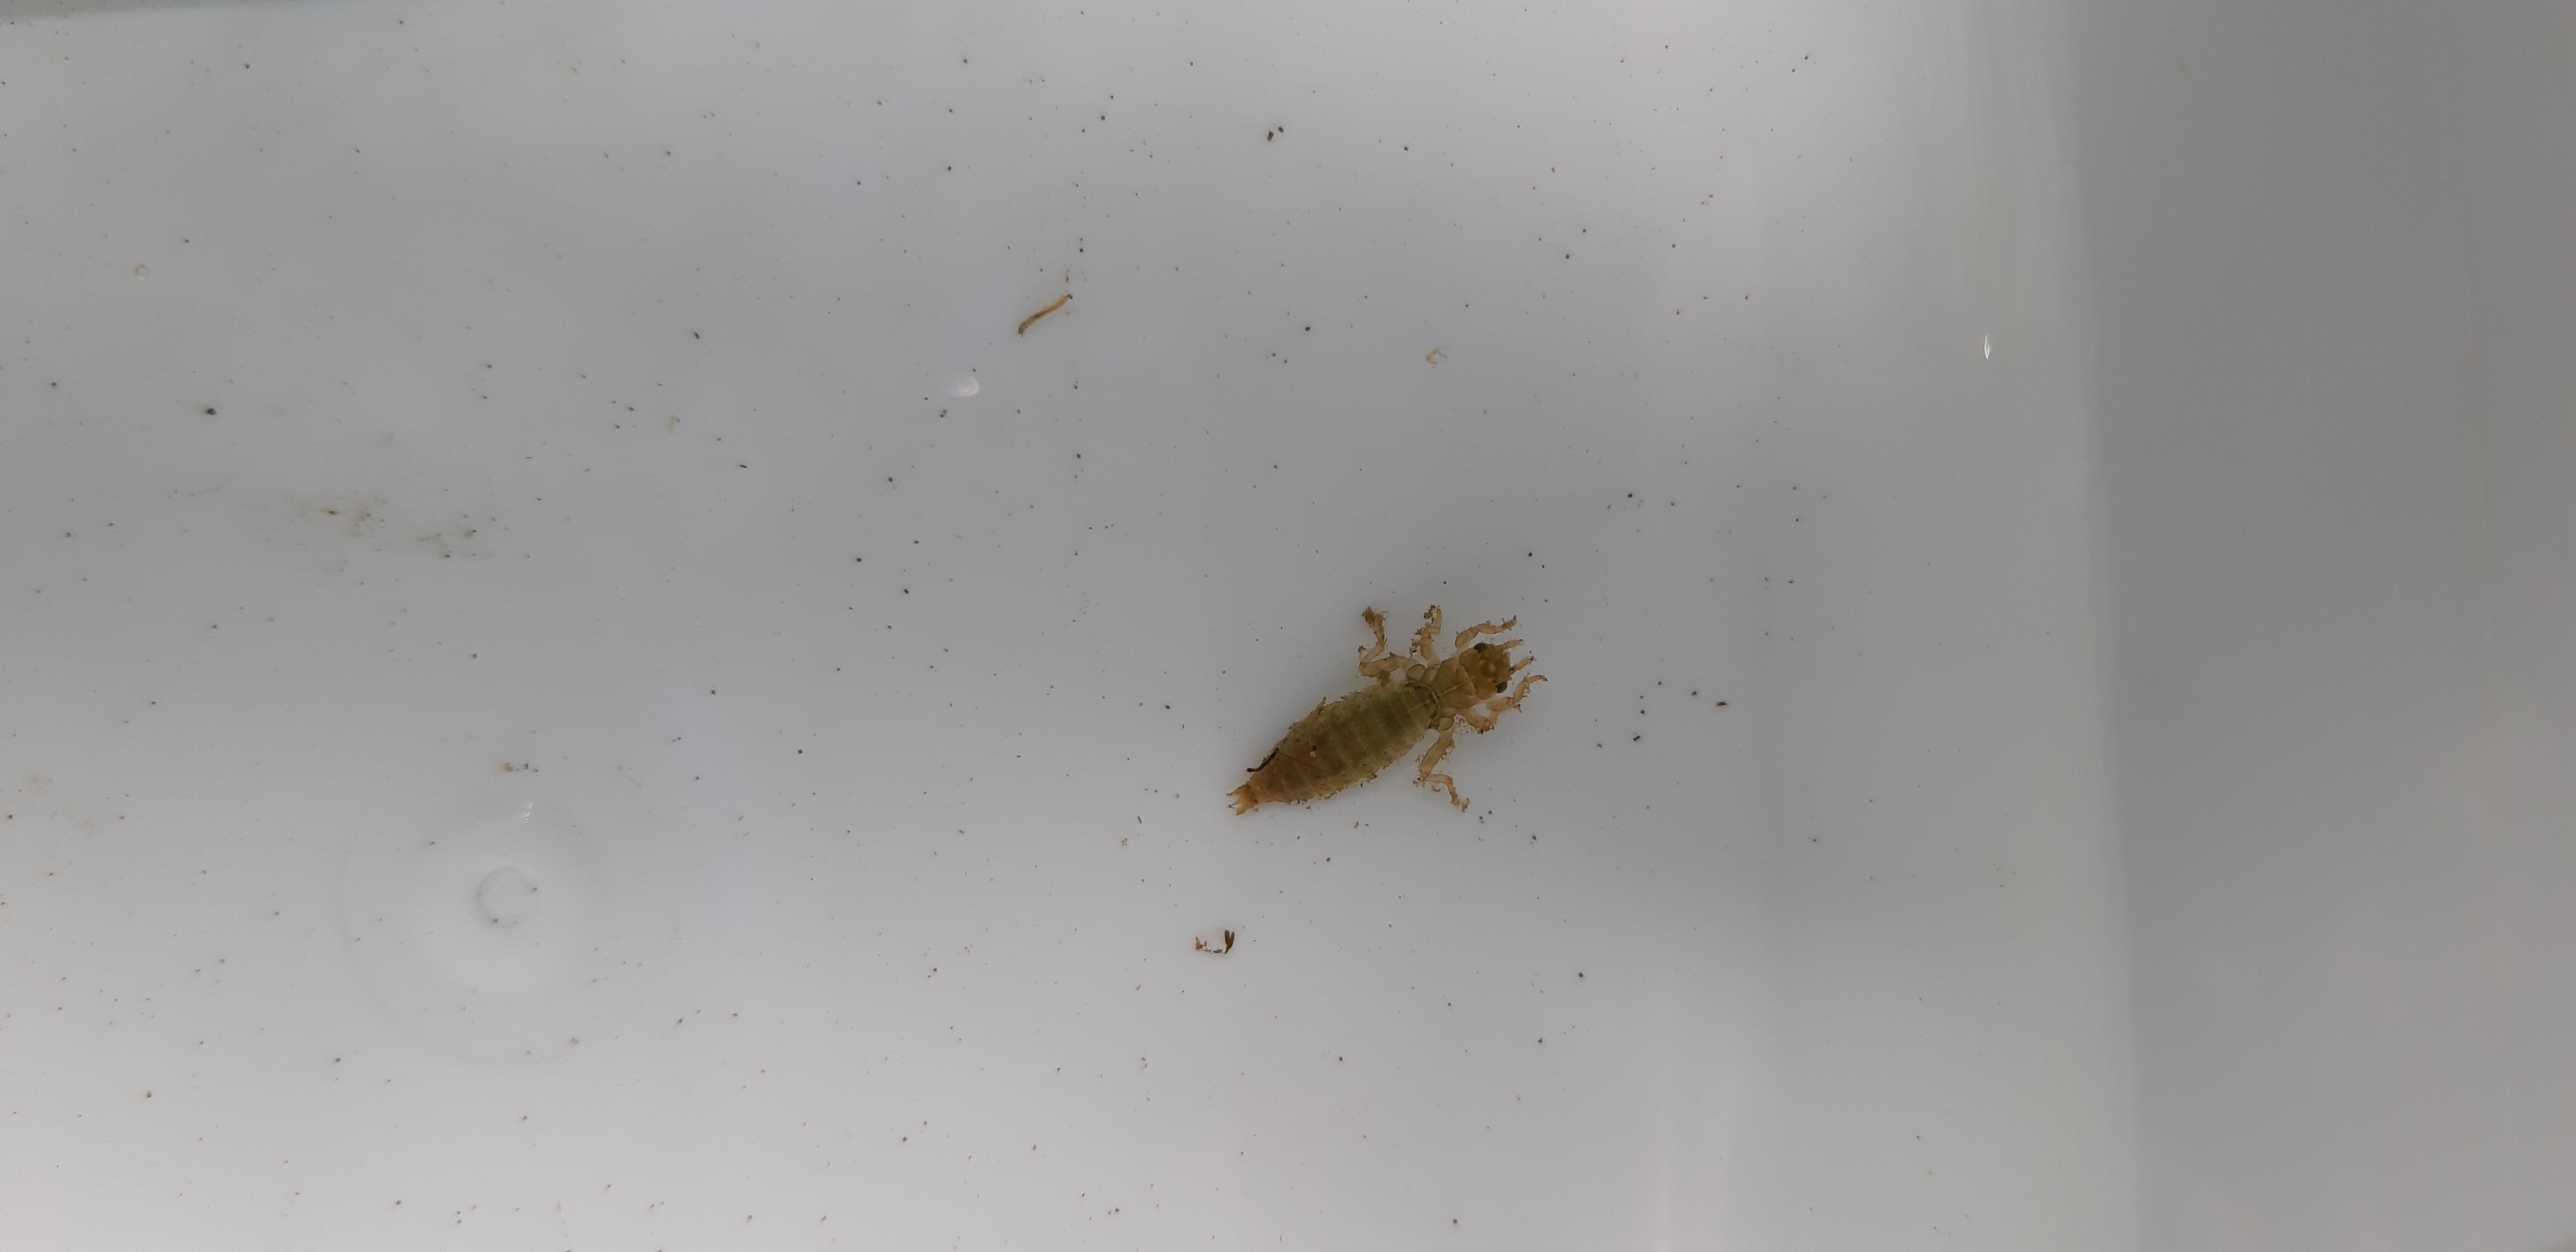
Macroinvertebrate group: dragonflies